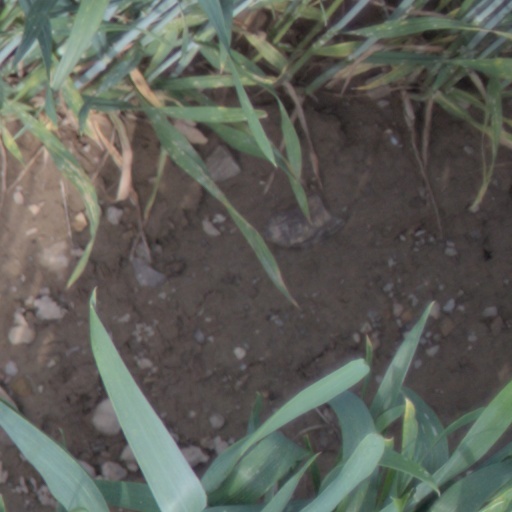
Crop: wheat